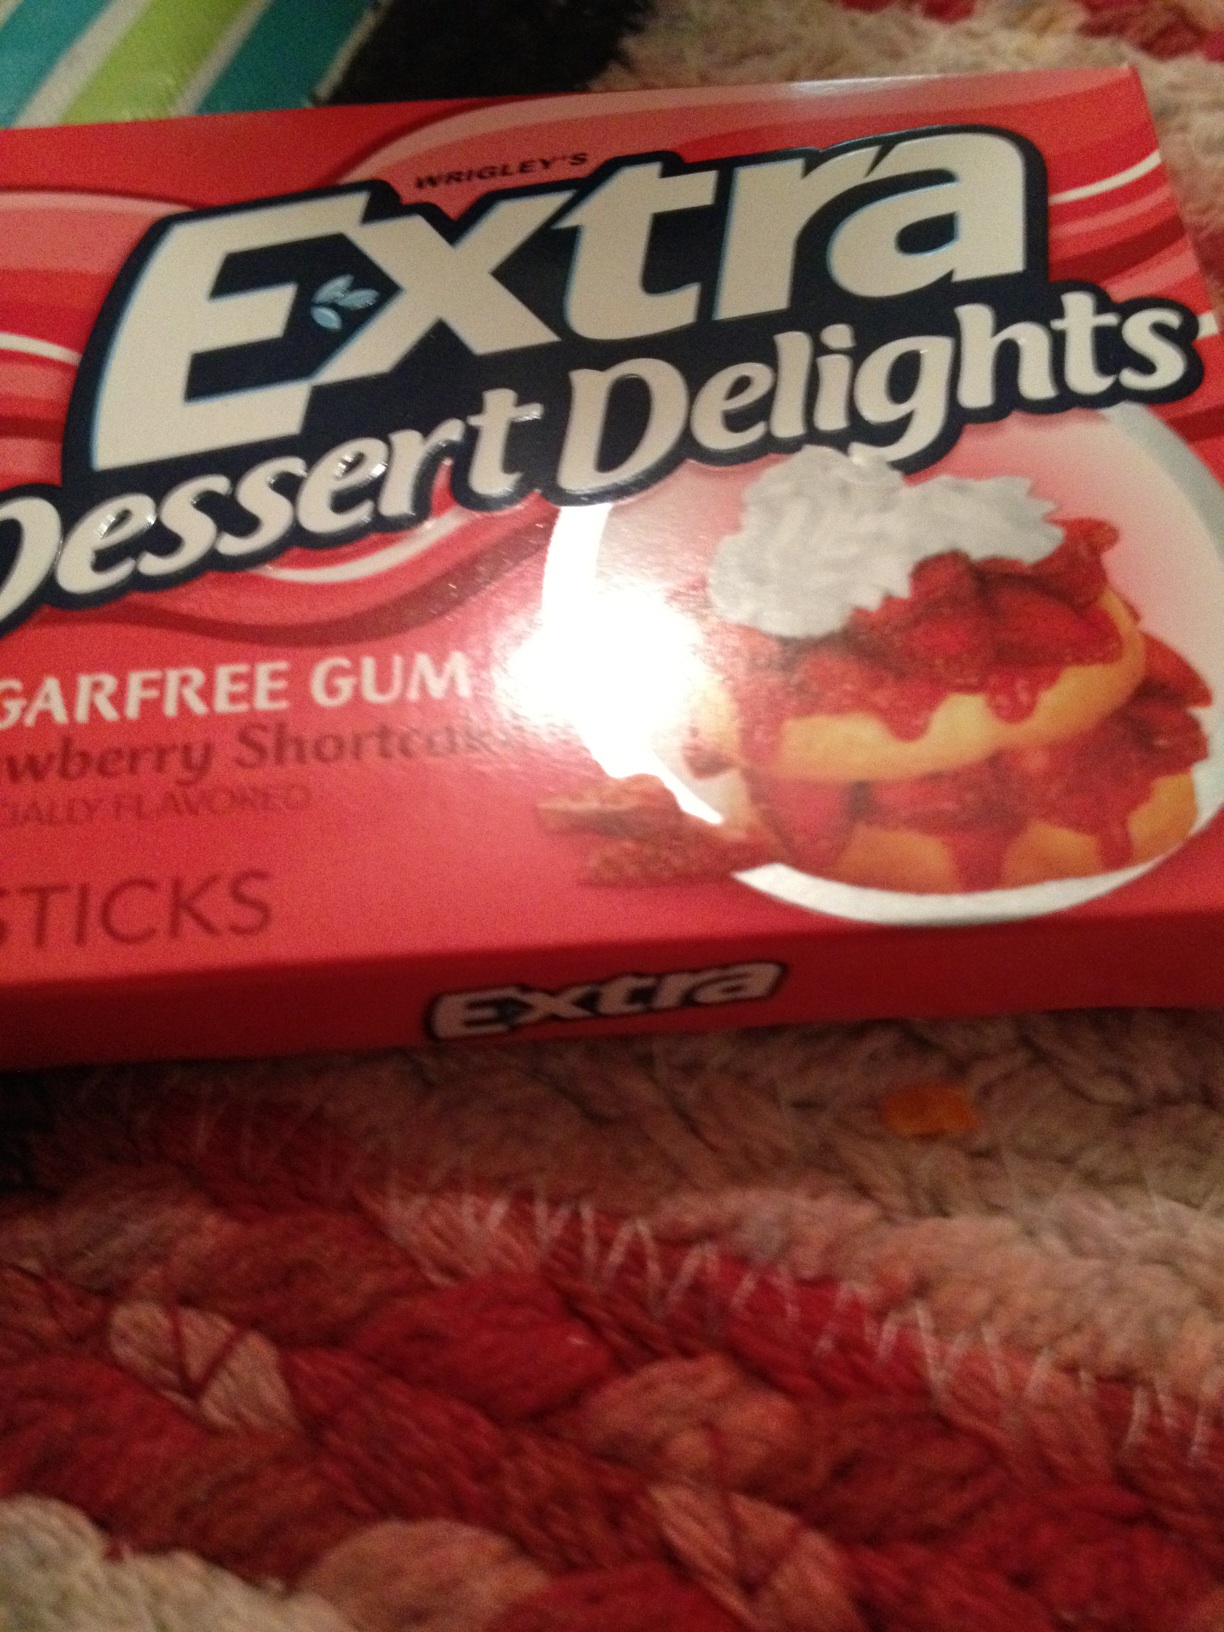Question: What company is this by?
Answer: extra